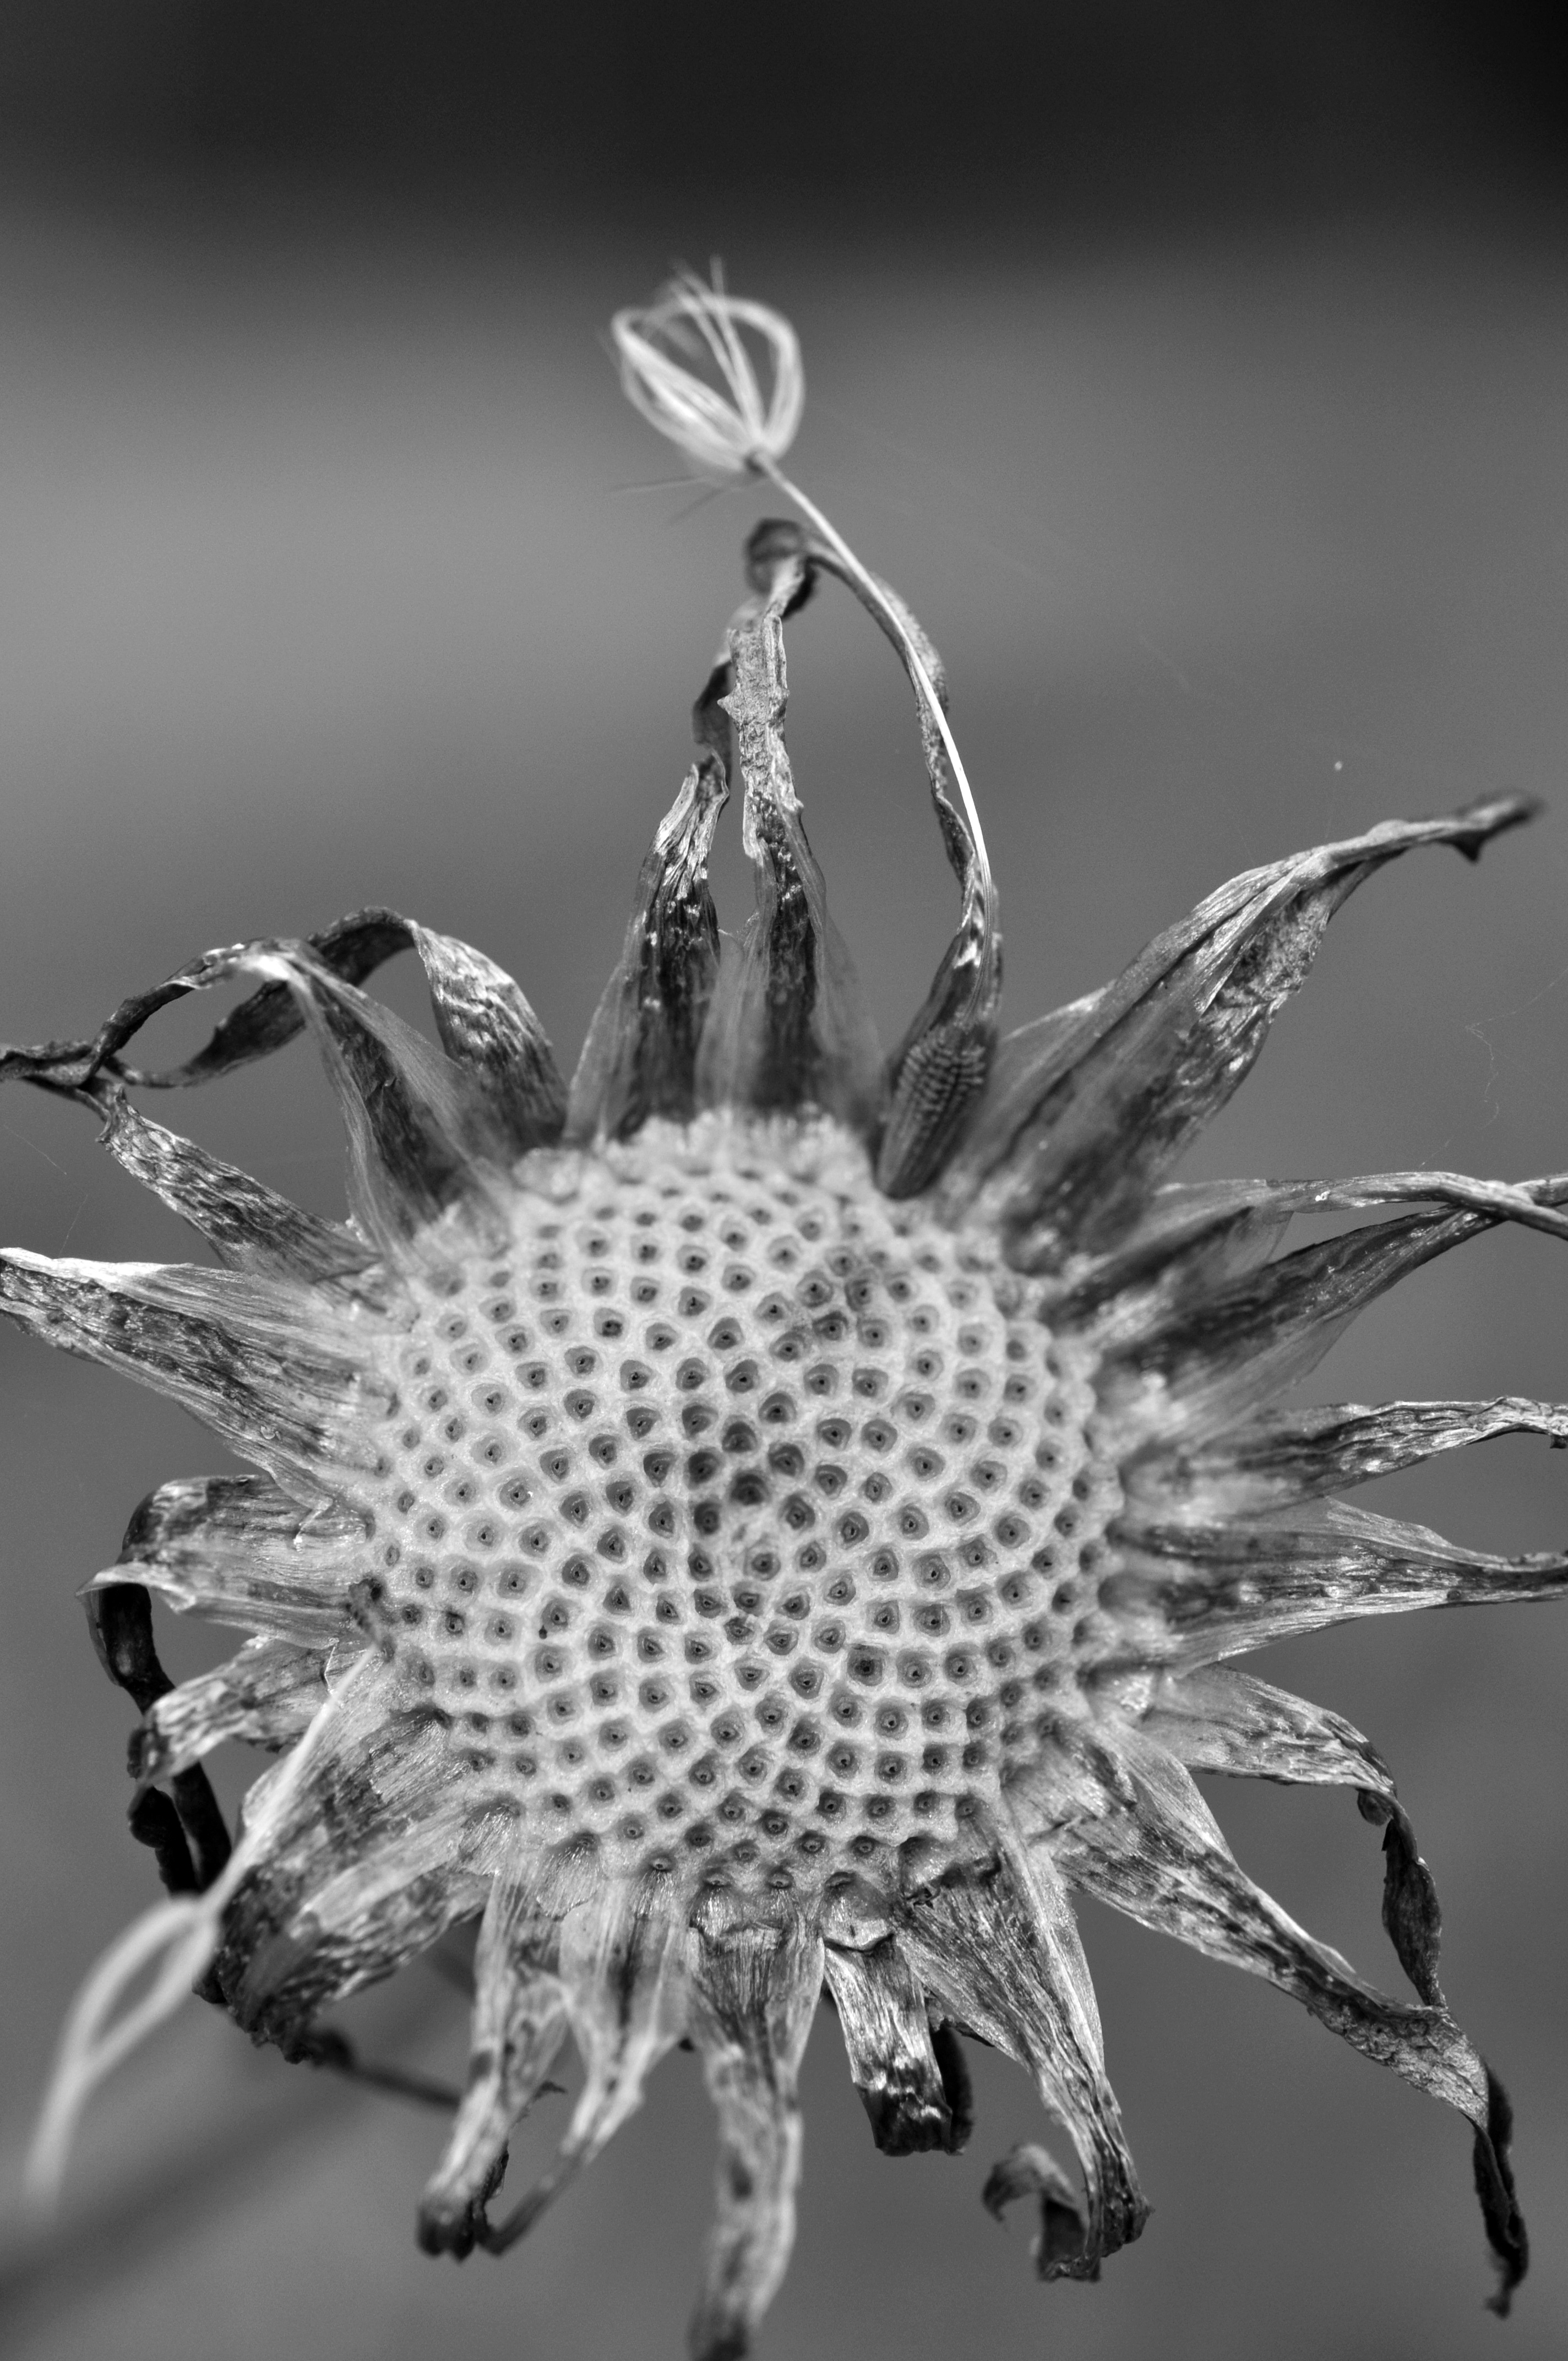
black and white, white, photography, dandelion, flower, black, monochrome, lighting, close up, jewellery, seeds, silver, macro photography, flourished from, flying seeds, monochrome photography